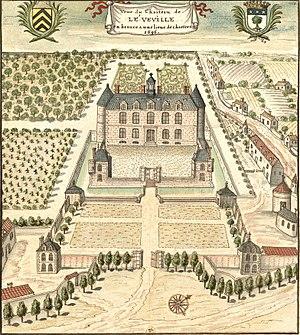
Château de Levesville, Bailleau-l'Évêque, Eure-et-Loir (France).
La famille Briçonnet, originaire de Touraine, s'est distinguée depuis les règnes de Charles V et Charles VI.
Bailleau-l'Évêque est une commune française située dans le département d'Eure-et-Loir en région Centre-Val de Loire.
Le Château de Levesville est un château fort du XVᵉ siècle, remanié au XVᵉ et XVIIᵉ siècles, situé sur la commune de Bailleau-l'Évêque, dans le département d’Eure-et-Loir.